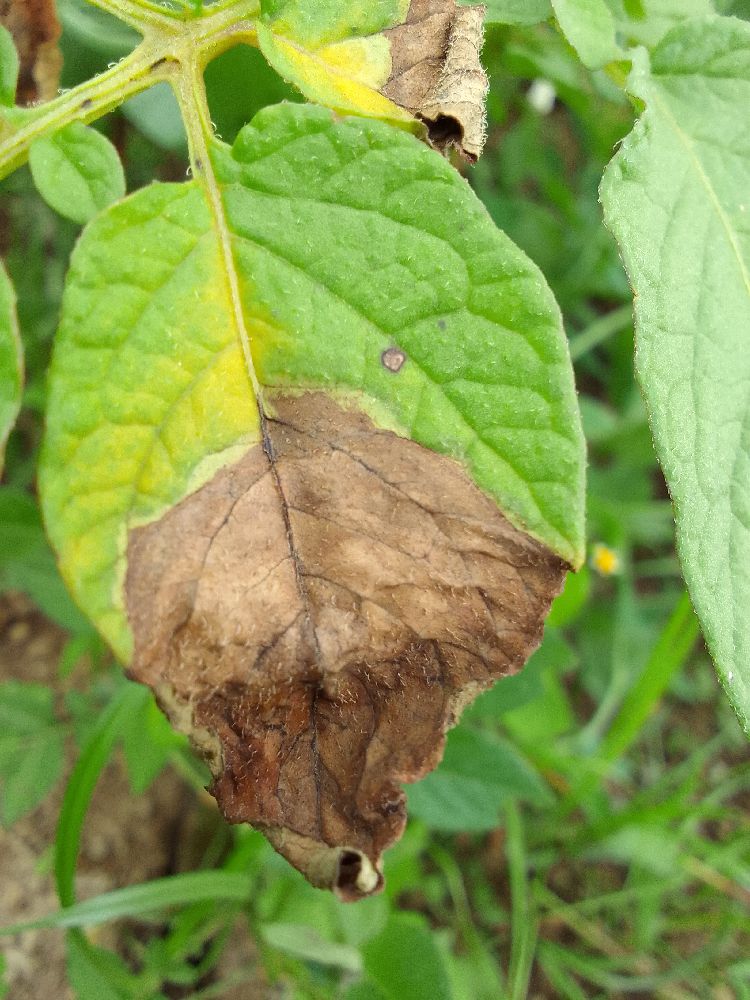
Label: Late blight